French Wars of Religion

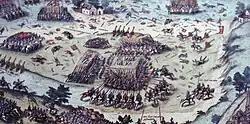
The Battle of Moncontour, 1569

The Huguenots gathered a formidable army under the command of Condé, aided by forces from south-east France, led by Paul de Mouvans, and a contingent of fellow Protestant militias from Germanyincluding 14,000 mercenary "reiters" led by the Calvinist Duke of Zweibrücken. After the Duke was killed in action, his troops remained under the employ of the Huguenots who had raised a loan from England against the security of Jeanne d'Albret's crown jewels. Much of the Huguenots' financing came from Queen Elizabeth of England, who was likely influenced in the matter by Sir Francis Walsingham. The Catholics were commanded by the Duke d'Anjoulater King Henry IIIand assisted by troops from Spain, the Papal States, and the Grand Duchy of Tuscany.